Black Fork Mohican River

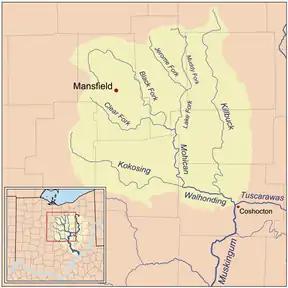
Map of the Walhonding watershed showing the Black Fork Mohican River

Via the Mohican, Walhonding, Muskingum and Ohio Rivers, it is part of the watershed of the Mississippi River, draining an area of . According to the Geographic Names Information System, it has also been known historically as "Armstrongs Creek" and "Black Fork Creek".